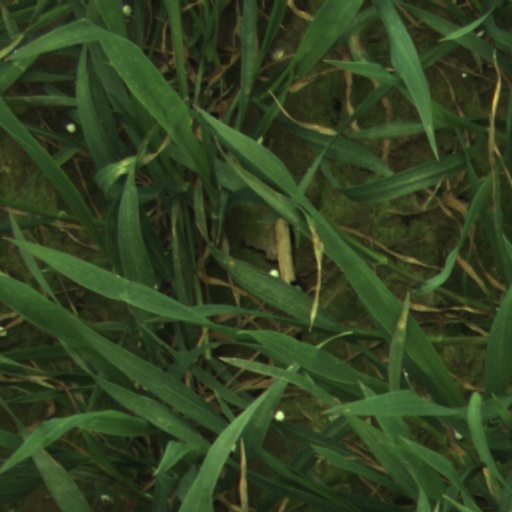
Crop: wheat